HP 9000

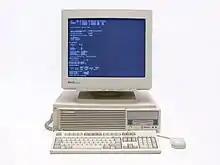
HP 9000 C110 workstation boot screen maintenance mode

HP 9000 is a line of workstation and server computer systems produced by the Hewlett-Packard (HP) Company. The native operating system for almost all HP 9000 systems is HP-UX, which is based on UNIX System V.